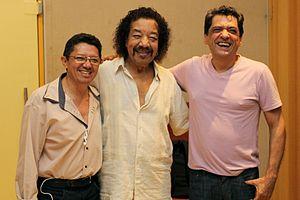
Raul de Souza, de son vrai nom João José Pereira de Souza, né le 23 août 1934 à Rio de Janeiro, est un tromboniste brésilien renommé, qui a enregistré notamment avec Sergio Mendez, Flora Purim, Airto Moreira, Milton Nascimento, Sonny Rollins, et Cal Tjader.